Philipsburg Historic District (Philipsburg, Pennsylvania)

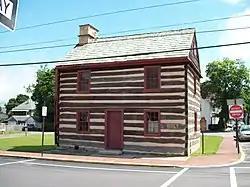
Simler House, Philipsburg Historic District, June 2009

The Philipsburg Historic District is a national historic district that is located in Philipsburg, Centre County, Pennsylvania.